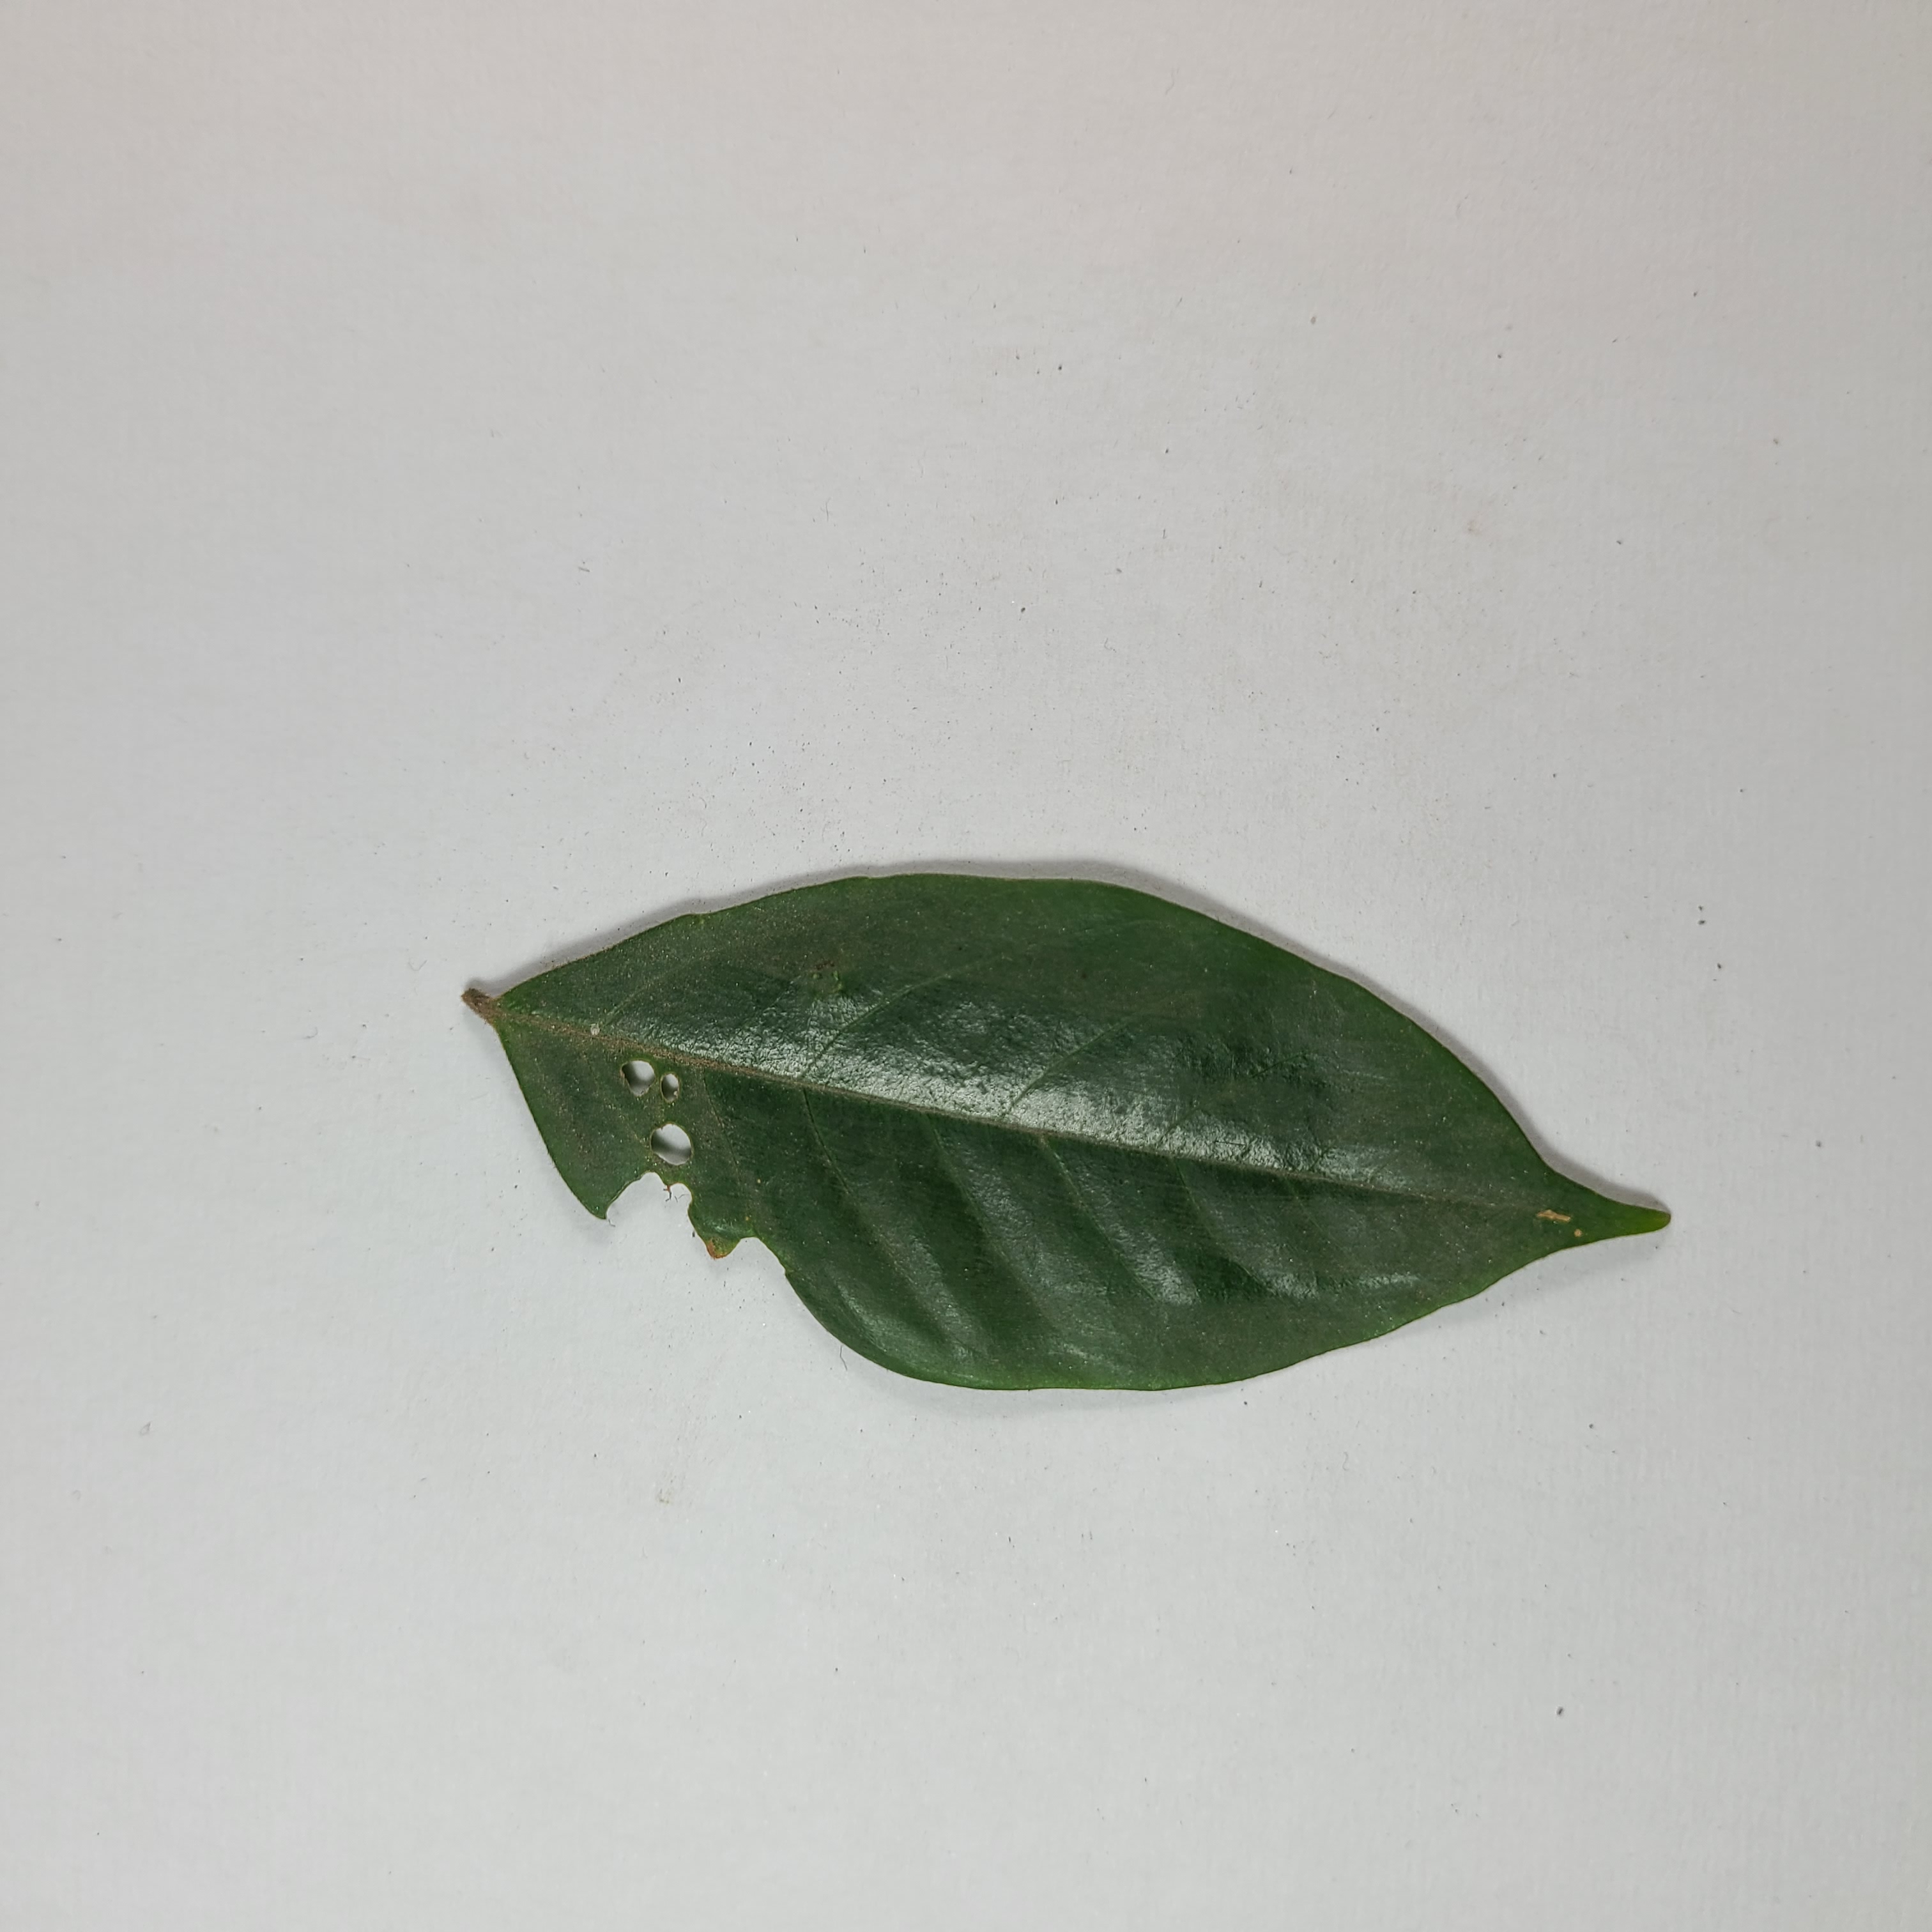
Label: Insect Hole leaves